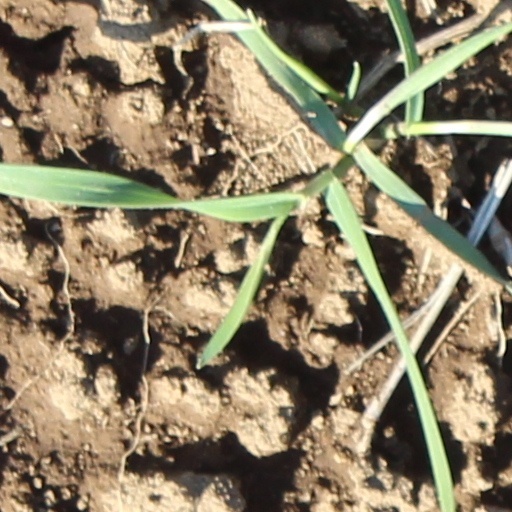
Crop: wheat